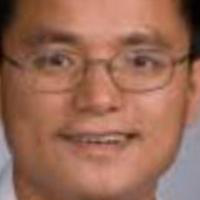
Age group: age 21-30